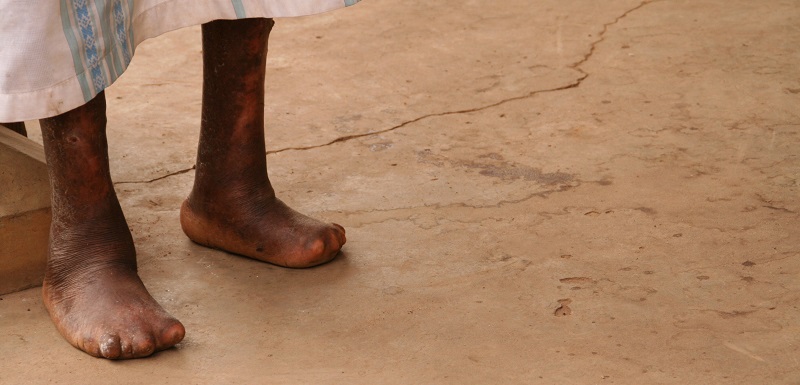
Ñu ngi gis si nataal bi ñu wone as nit koo xam ne ñaari tànk yi dañoo ngaana, tànk yi dafa kurlgdfram maanaam tànk yi amul baaraam walla baaraam bi dañoo dagg.